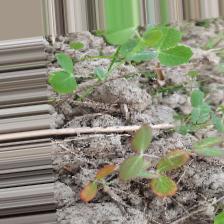
Label: Ascochyta blight